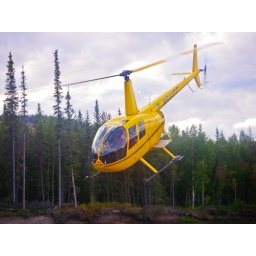
that's me (in the red sitting in the front seat on the left) thrilled that i'm in a helicopter